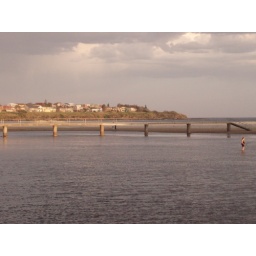
the bridge we walked over to get to the beach